Colin Ford

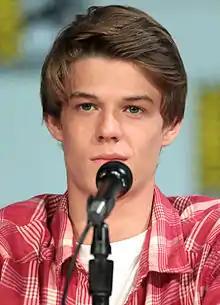
Ford in 2014

Colin Lee Ford (born September 12, 1996) is an American actor. He is known for his roles as Josh Wheeler in "Daybreak"; Joe McAlister in "Under the Dome"; the voice of Jake on "Jake and the Never Land Pirates"; Mikey on "Can You Teach My Alligator Manners?", which earned him a Young Artist Award; young Sam Winchester in "Supernatural"; and Dylan Mee in the family film "We Bought a Zoo".